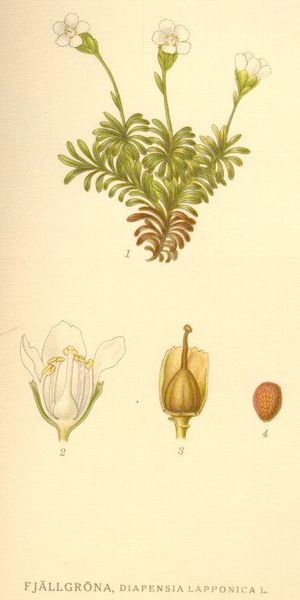
Arktisk fjeldpryd
Arktisk Fjeldpryd er en stedsegrøn dværgbusk med en pudeformet vækst. Arten er den eneste i slægten Diapensia. Den enkelte plante kan opnå en alder på mere end hundrede år, hvilket er blevet eftervist ud fra tælling af årringe på canadiske planter.